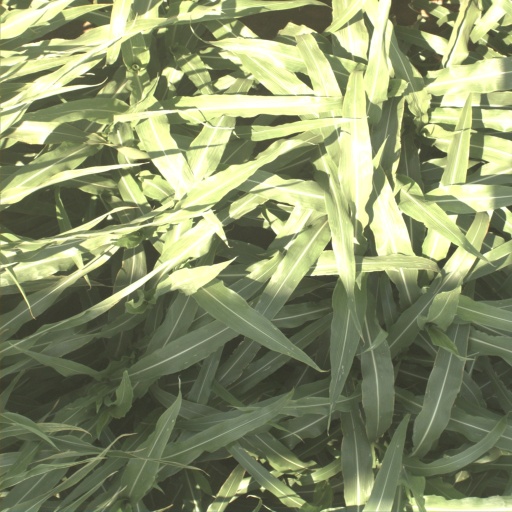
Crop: sorghum